Jacob Rubinovitz

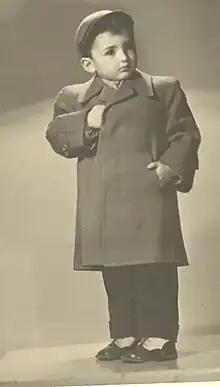
Rubinovitz as a child

In 1987, at the end of his doctoral studies at Pennsylvania State University, he served a year as a visiting professor at the Department of Industrial Engineering at Pennsylvania State University. In 1988, he returned to Israel and joined the Industrial Engineering & Management department at Technion. He created and led the Laboratory of Robotics and CIM at the Technion. Dr Hussein Naseraldin was his teaching assistant (currently he is a lecturer at the ORT Braude College of Engineering). While Rubinovitz was a faculty member of The Faculty of Industrial Engineering & Management, he had a joint activity with his teaching assistant in the field of active learning. This activity resulted from the vision of promoting active learning among students of production and management. From 2003 to 2004 he taught industrial engineering at the Tel Aviv University. In 2005 he went on early retirement from the Technion due to illness.